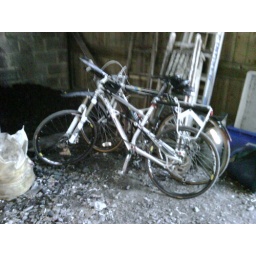
No cows in the barn - just bikes